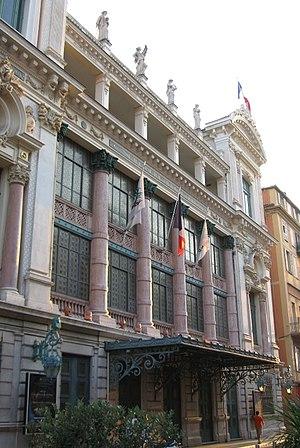
Nice est une commune du Sud-Est de la France, préfecture du département des Alpes-Maritimes et deuxième ville de la région Provence-Alpes-Côte d'Azur derrière Marseille. Située à l'extrémité sud-est de la France, à une trentaine de kilomètres de la frontière franco-italienne, elle est établie sur les bords de la mer Méditerranée, le long de la baie des Anges et à l'embouchure du Paillon.